2008 NFL season

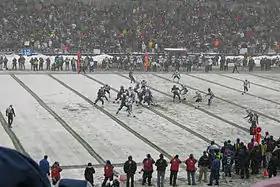
Seattle and the New York Jets play on December 21, 2008

The annual NFL Kickoff Game to start the season took place on September 4 and featured the Super Bowl XLII champion New York Giants winning over their division rivals, the Washington Redskins, at Giants Stadium by a score of 16–7. The game's kickoff was ninety minutes earlier than previous years, at 7 p.m. EDT, because of a time conflict with the 2008 Republican National Convention.